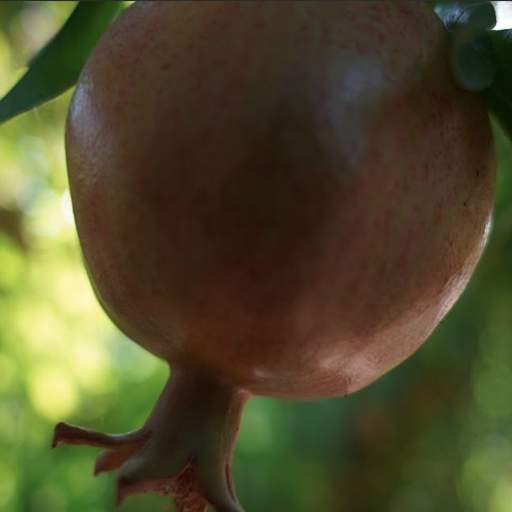
Label: Healthy